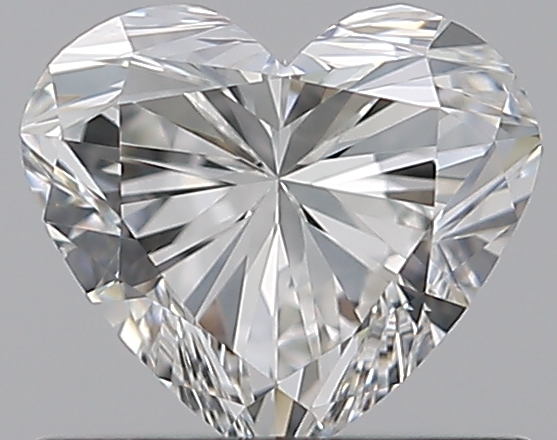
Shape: heart
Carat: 0.71
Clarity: VS1
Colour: G
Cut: EX
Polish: EX
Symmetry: VG
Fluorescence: N
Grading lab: GIA
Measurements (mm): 5.52 x 6.14 x 3.72